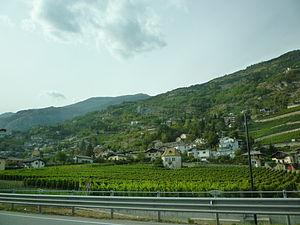
Vignobles de La Rochère à Aoste
L'Institut agricole régional de la Vallée d'Aoste est un établissement scolaire supérieur, exerçant également des activités de recherche et d'expérimentation, situé à Aoste.